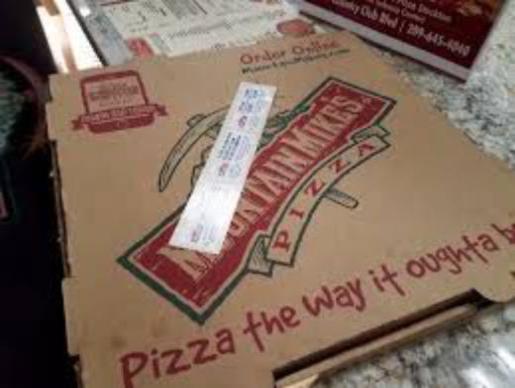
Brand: mountain mike's pizza
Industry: Food